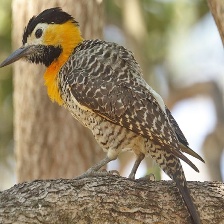
Species: CAMPO FLICKER
Scientific name: COLAPTES CAMPESTRIS